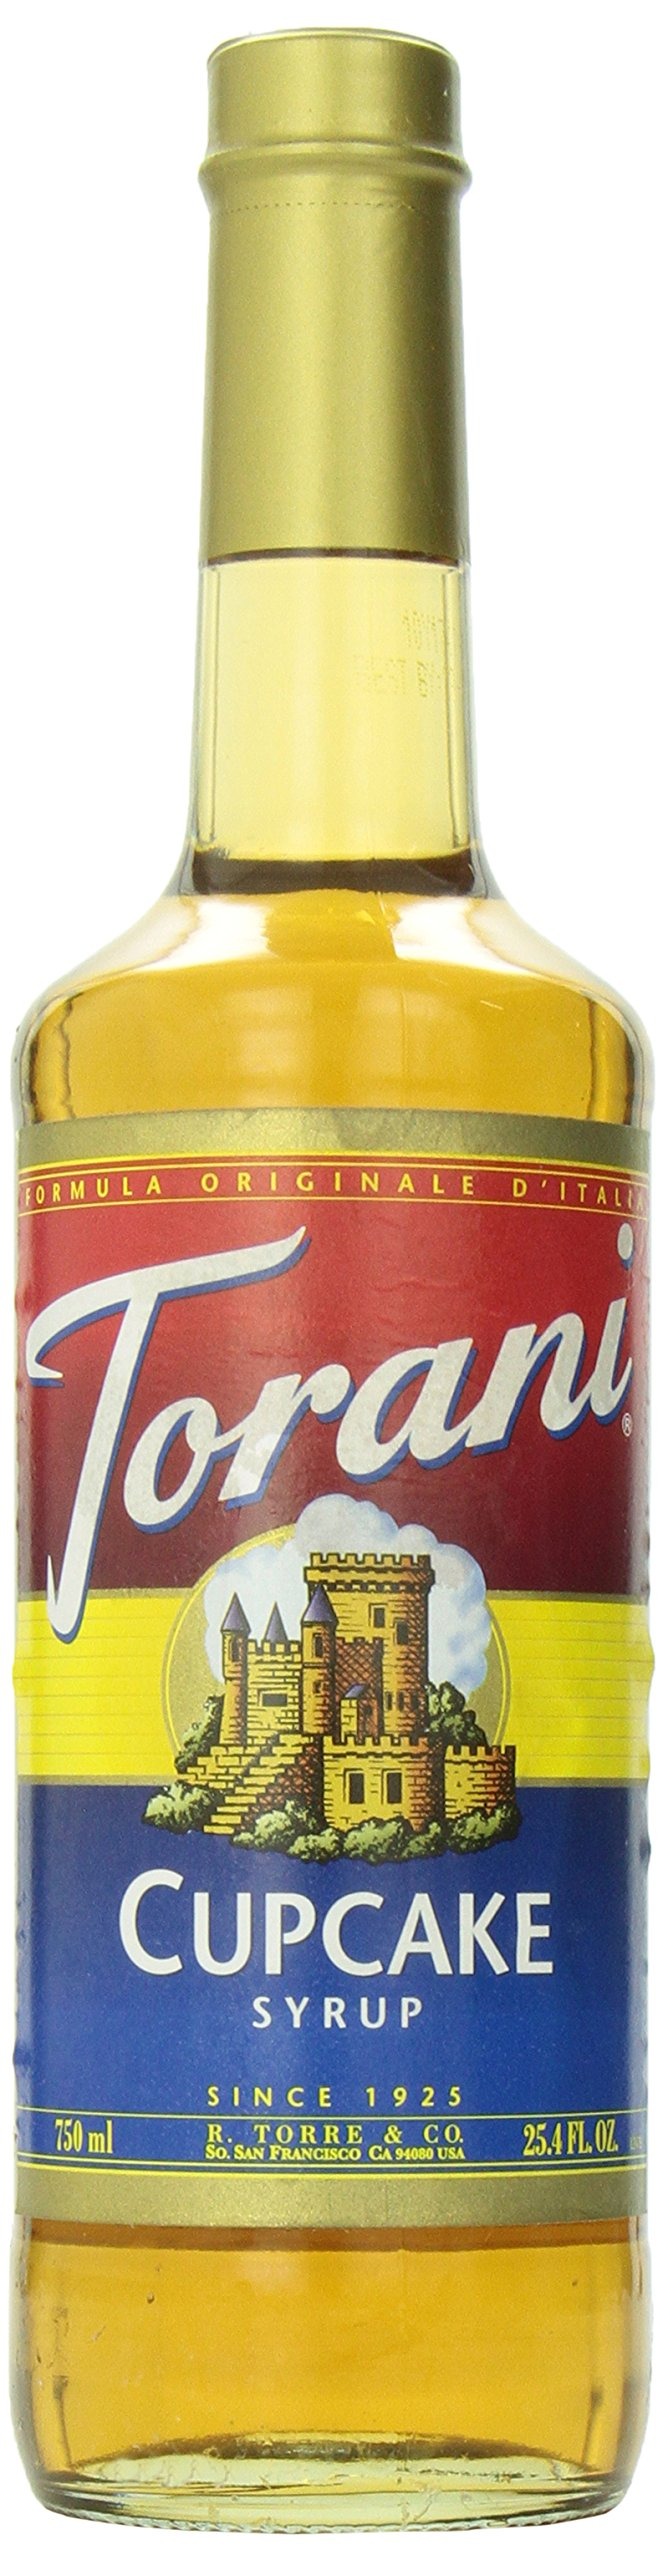
Item Name: Torani® Cupcake Syrup
Product Description: We were doing cupcakes before the cupcake craze. Imagine that: your mocha or latte with freshly baked cupcake flavor. Downright decadent. Ingredients PURE CANE SUGAR, WATER, NATURAL FLAVORS, SALT, POTASSIUM SORBATE (TO PRESERVE FRESHNESS), SODIUM BENZOATE (TO PRESERVE FRESHNESS), CITRIC ACID The nutrition information contained here is based on our current data. Because data may change from time to time, this information may not always be identical to the nutritional label information of products on shelf or purchased online.
Value: 25.4
Unit: Fl Oz

Price: 20.99